Docking the Boat

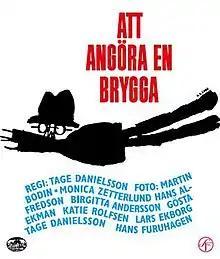
Swedish poster

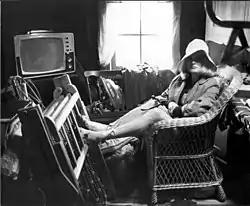
Monica Zetterlund taking a break during filming.

Docking the Boat (or sometimes: "To Go Ashore") is a Swedish dark comedy film from 1965 directed by Tage Danielsson. The film stars Gösta Ekman, Monica Zetterlund, Hans Alfredson, Lars Ekborg and Birgitta Andersson. Monica Zetterlund also performed the theme song.